Manuel Gonçalves Cerejeira

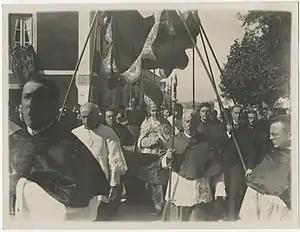
Manuel Gonçalves Cerejeira in 1930 (Archive of RVCMBSM)

In 1928, Cerejeira became a bishop and was elevated to the patriarchate of Lisbon the following year, at the age of forty-one. He replaced António Mendes Belo, who had experienced two very different periods during his twenty-year cardinalate: a time of anti-church hostility in the first years of the Portuguese republic and a more church-friendly climate following the military coup of 1926. Cerejeira was appointed cardinal on 16 December 1929, a month after his appointment as patriarch. At the time of his elevation, he became the youngest member of the College of Cardinals. The closest approach was made by António Ribeiro, his successor as Patriarch of Lisbon, who was made a cardinal in 1973, three months before his forty-fifth birthday.